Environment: real
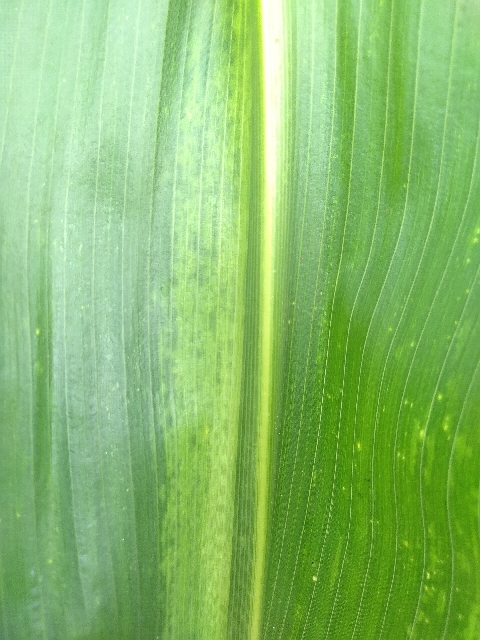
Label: lethal_necrosis